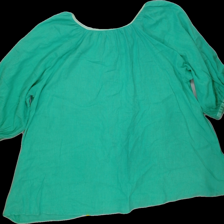
View: back
Type: Blouse
Category: Ladies
Brand: Not Applicable
Colors: Green
Material: 100%cotton
Trend: No trend
Stains: No
Price range: <50
Recommended usage: Reuse